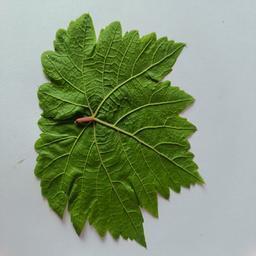
Label: Healthy Leaves